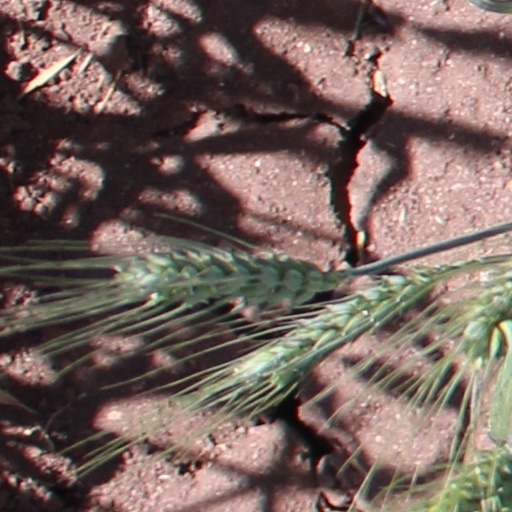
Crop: wheat